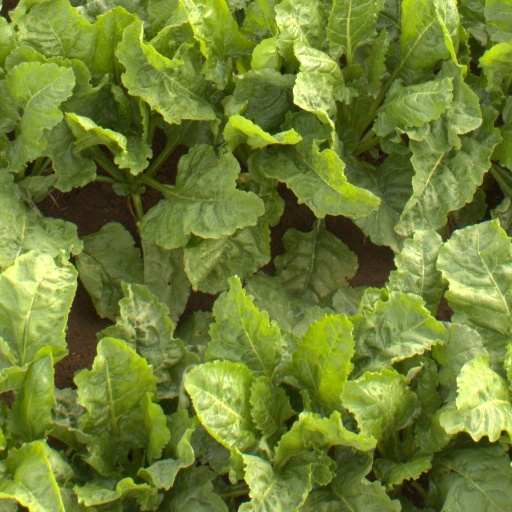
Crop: sugar beet